Hacker T Dog

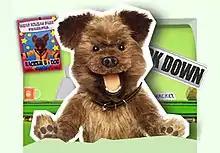

Hacker The Dog, more commonly known as Hacker T Dog, is a Border Terrier dog puppet who appears on the CBBC television channel in the United Kingdom. He is performed by puppeteer Phil Fletcher.